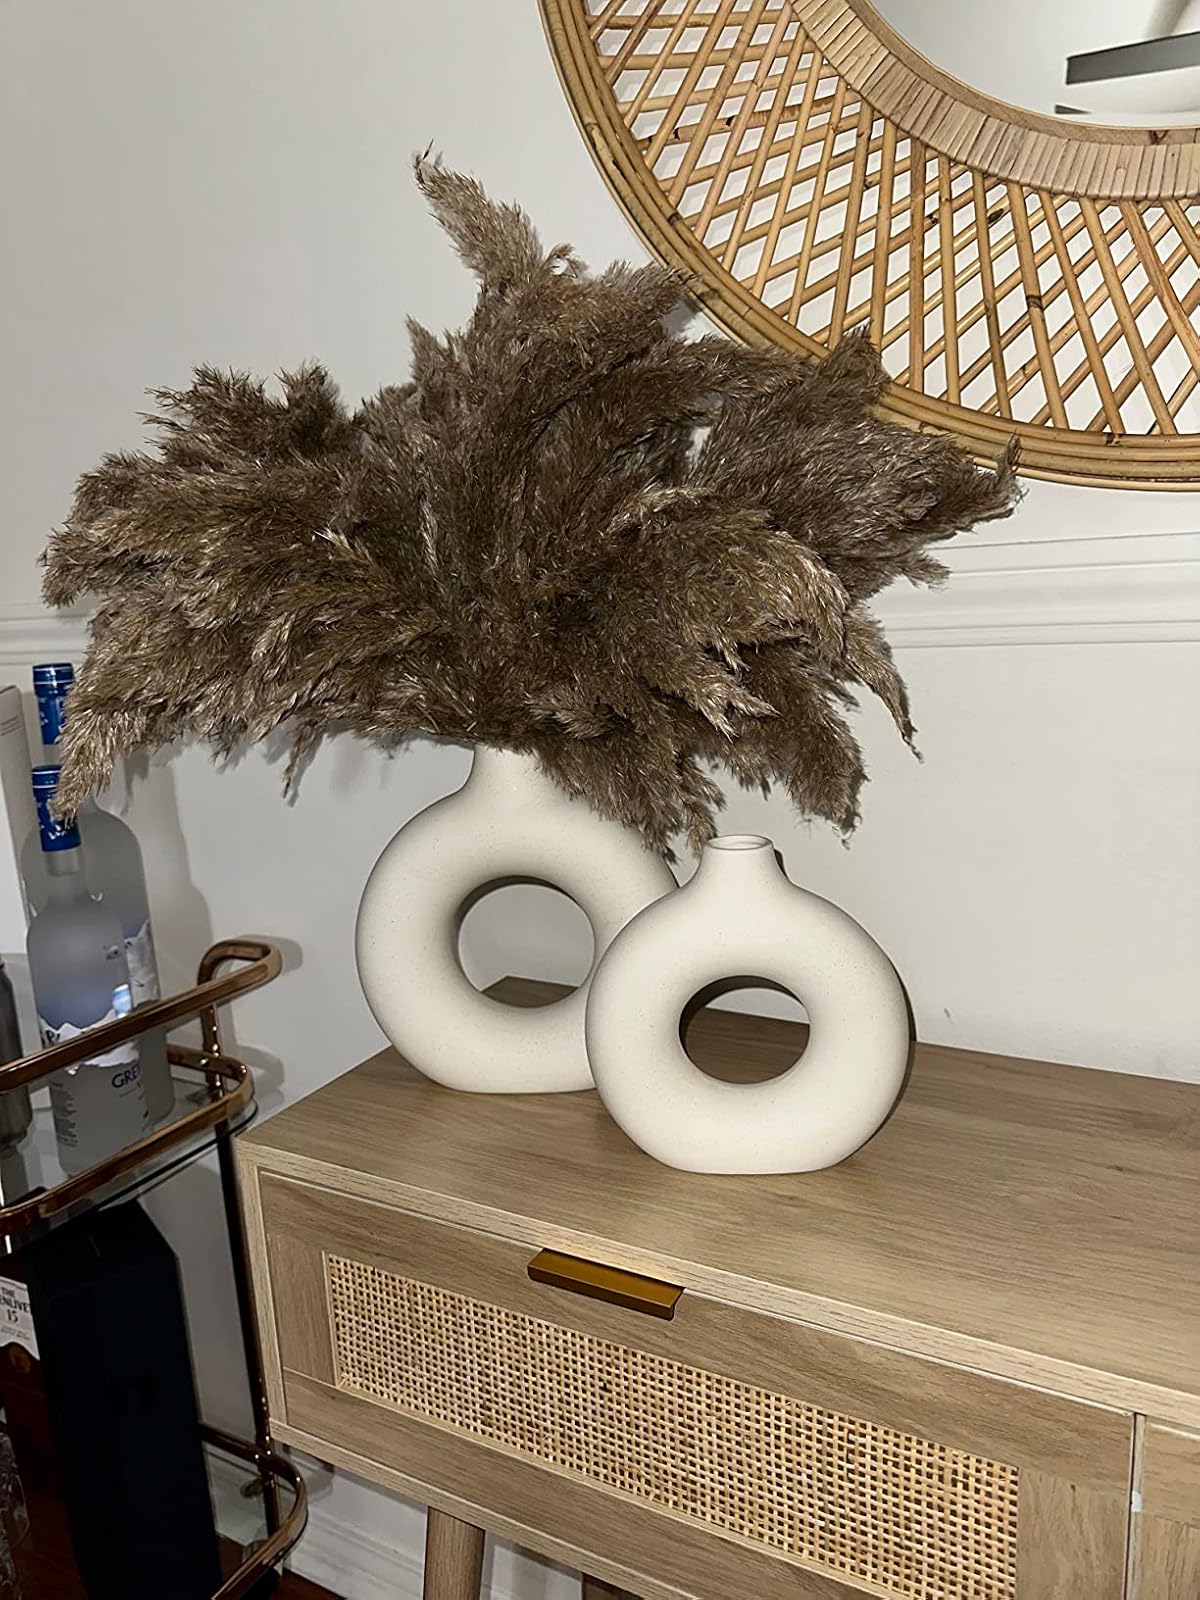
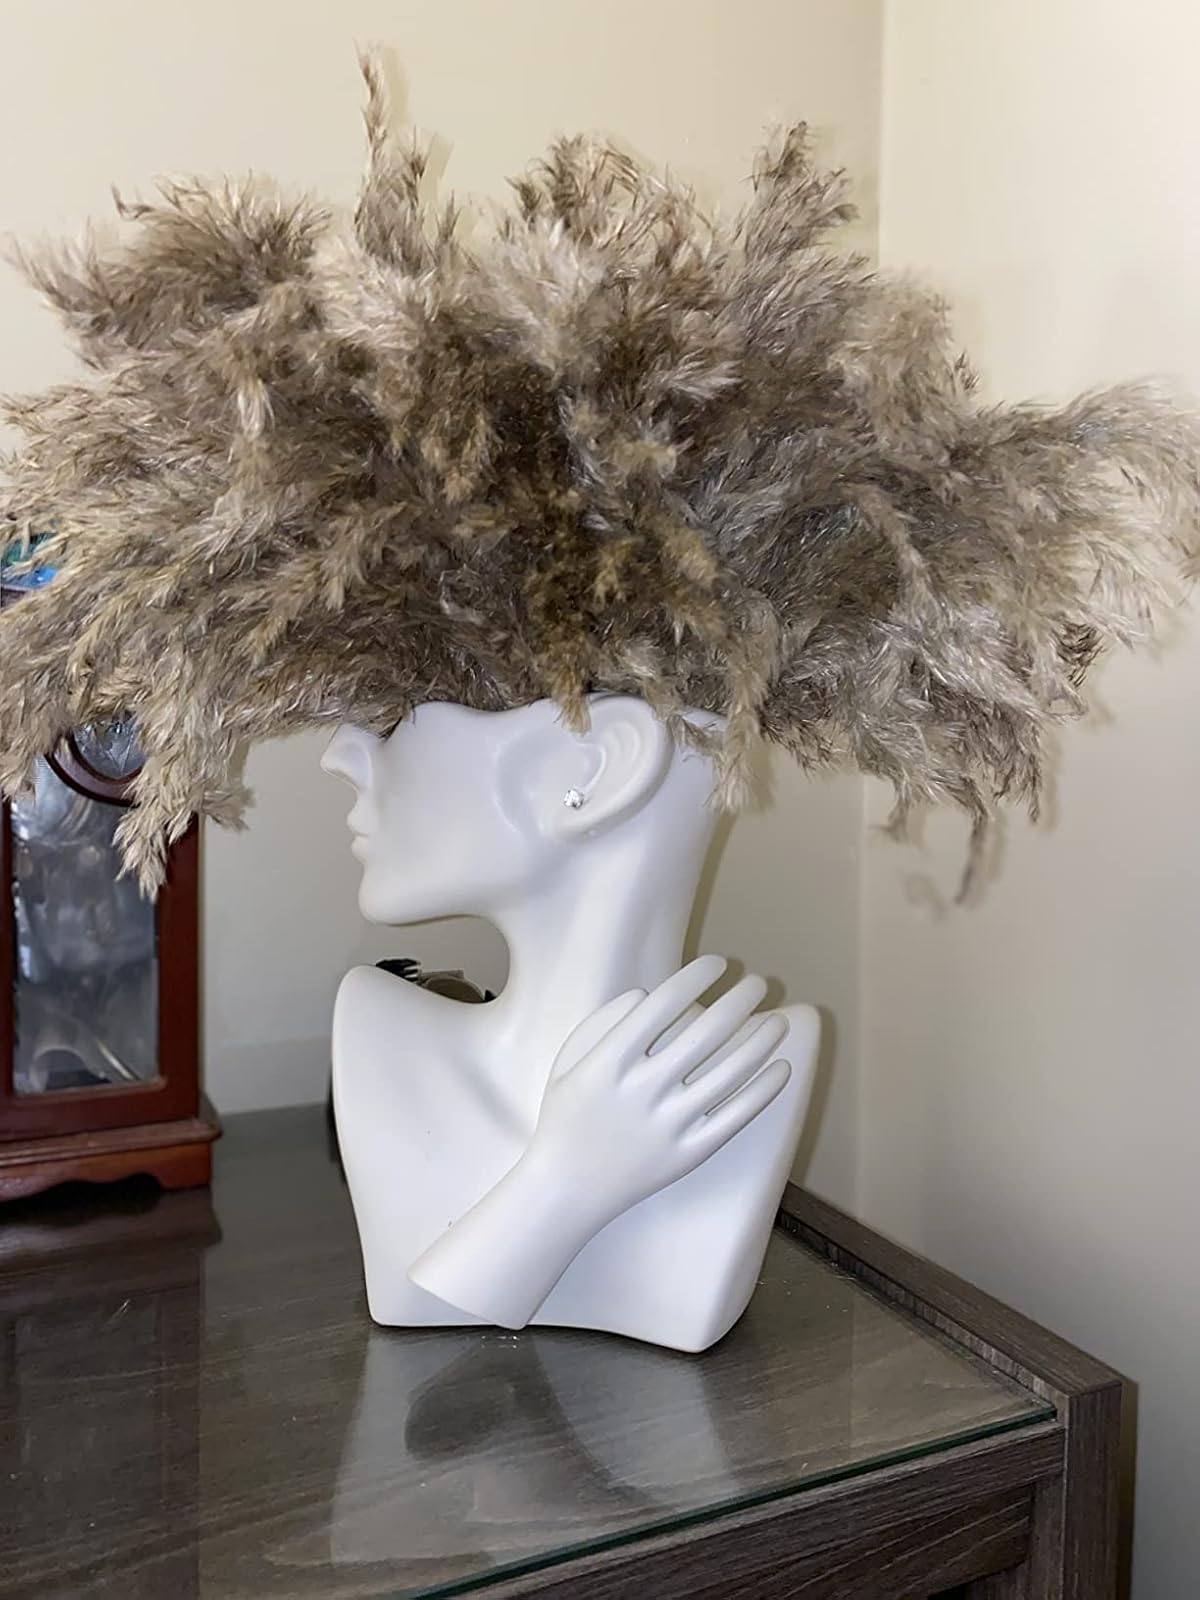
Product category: vase
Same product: no